Project 4.1

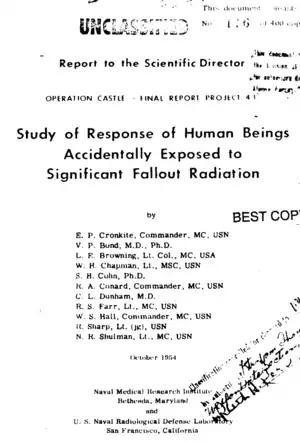
The cover to the Project 4.1 Final Report, "Study of Response of Human Beings Accidentally Exposed to Significant Fallout Radiation"

Project 4.1 was the designation for a medical study and experimentation conducted by the United States of those residents of the Marshall Islands exposed to radioactive fallout from the 1 March 1954 "Castle Bravo" nuclear test at Bikini Atoll, which had an unexpectedly large yield. Government and mainstream historical sources point to the study being organized on March 6 or 7 March 1954, less than a week after the "Bravo" shot.